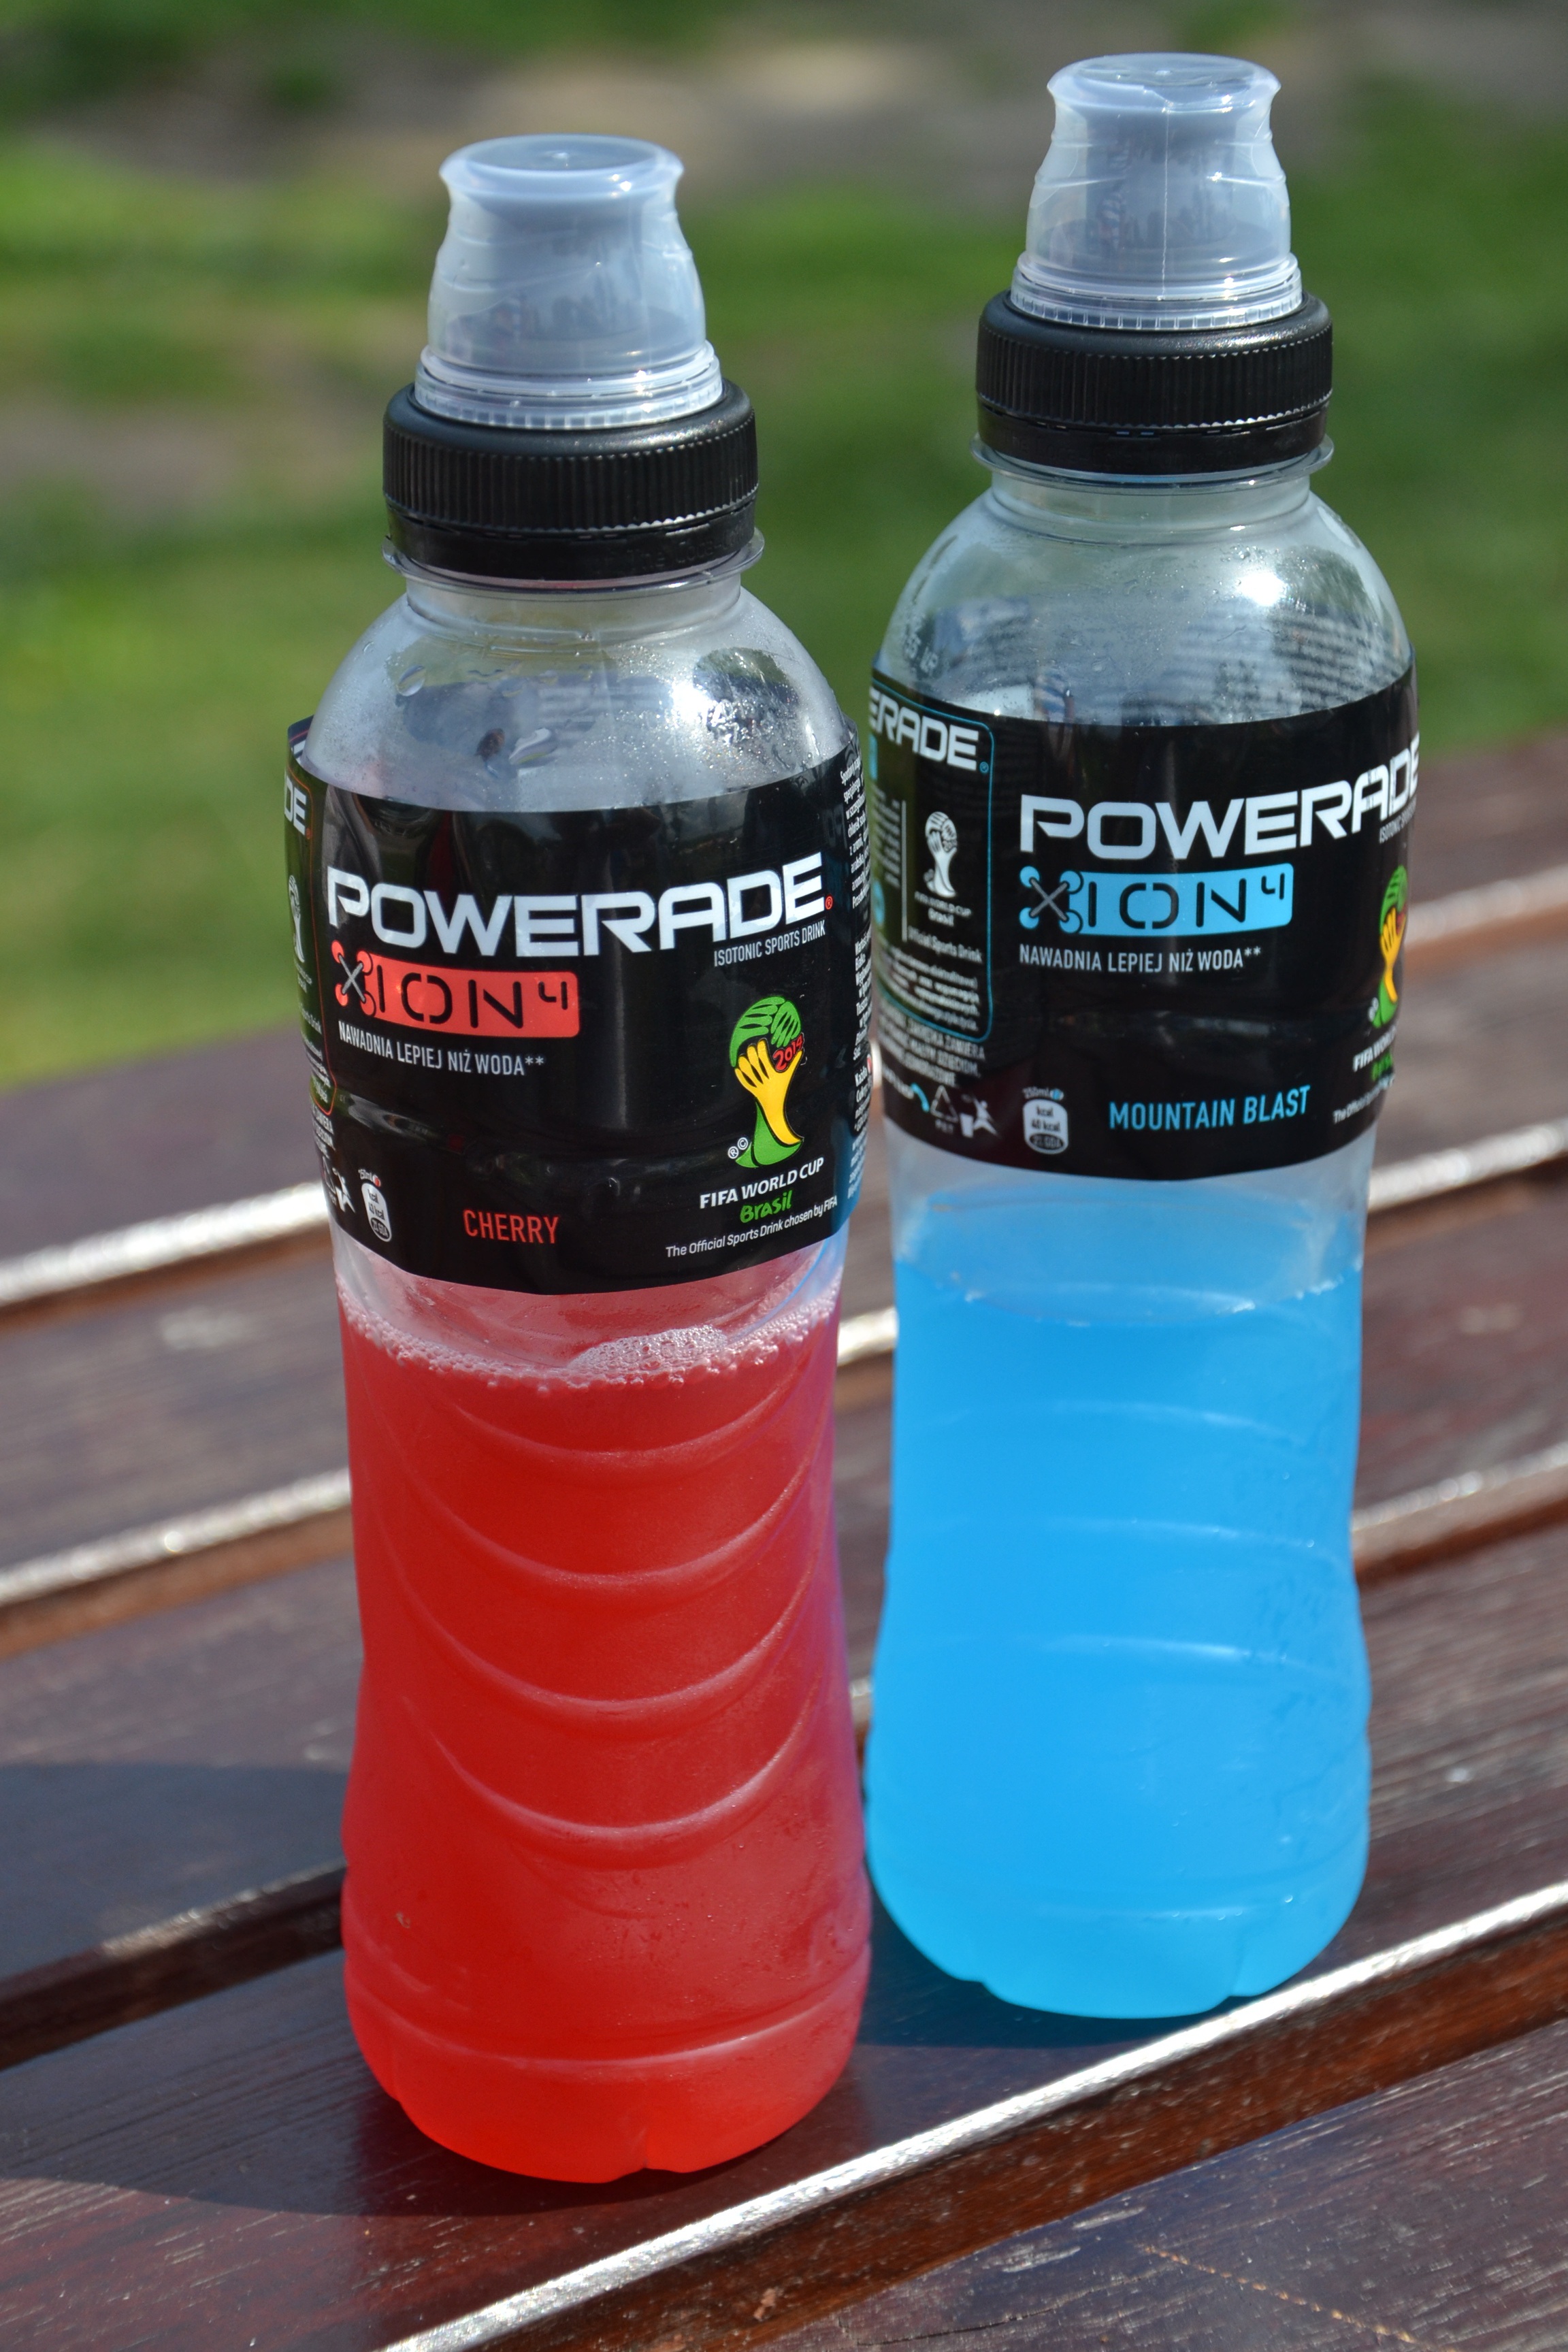
sport, bottle, product, minerals, irrigation, the drink, isotonic, man made object, isotonic drink, powerade, type izotonik